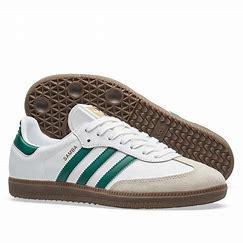
Brand: Adidas
Model: Samba